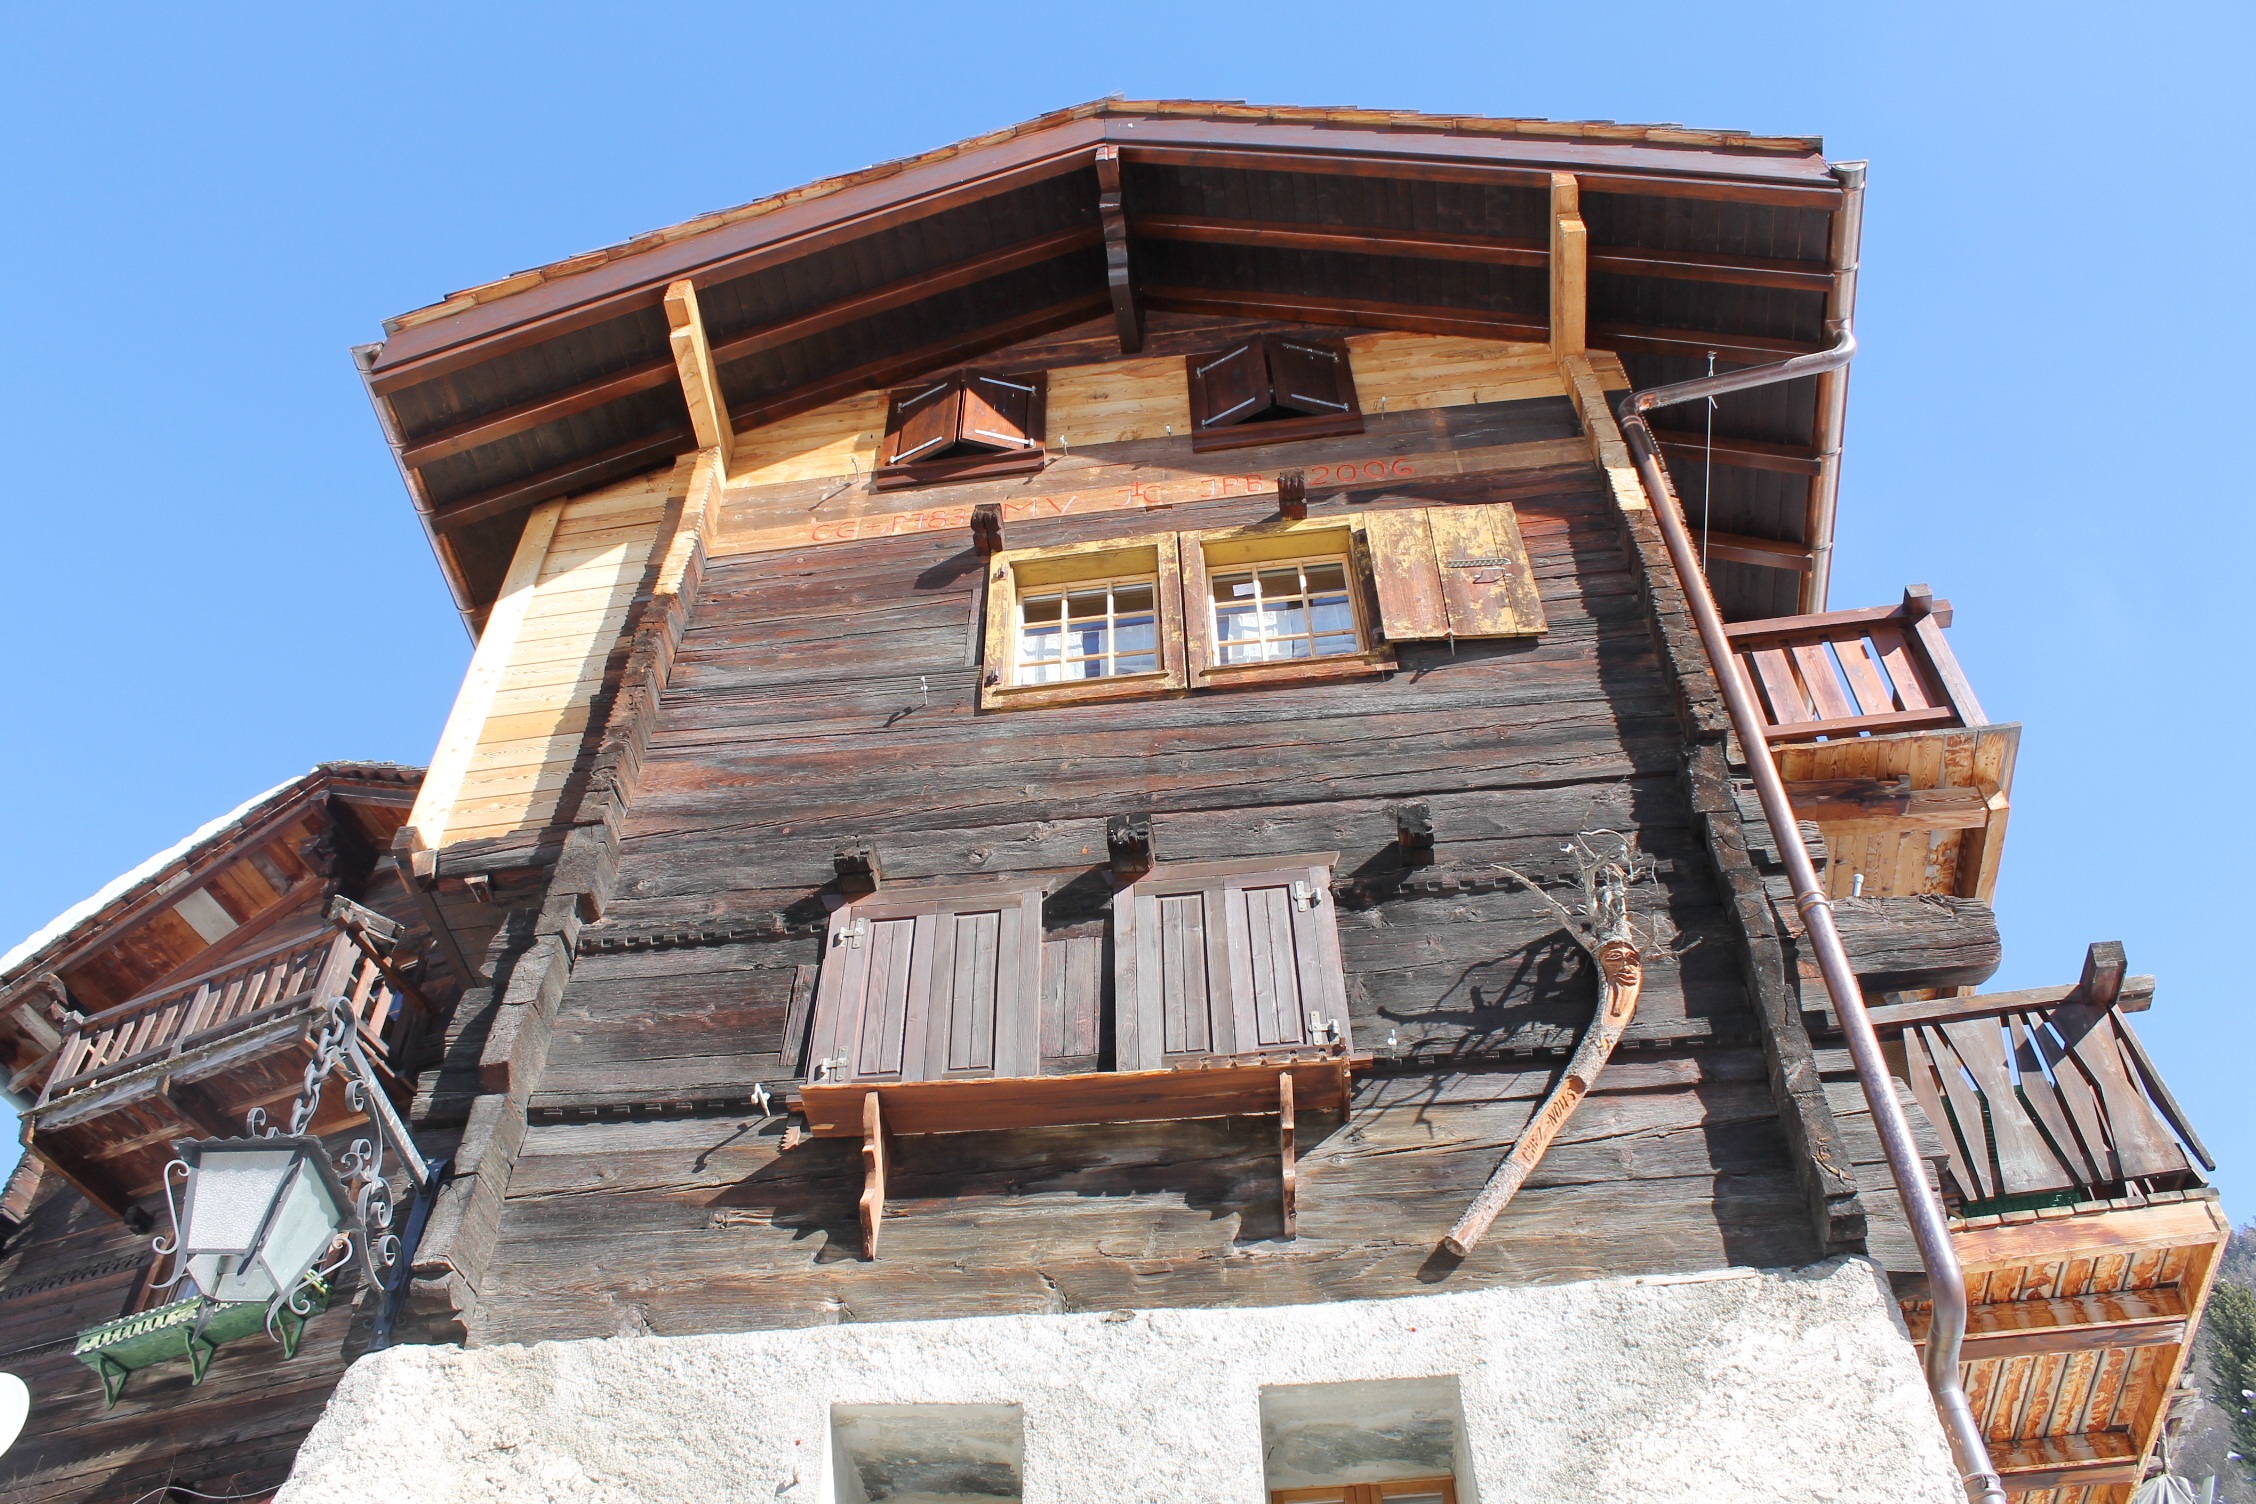
mountain, wood, white, house, roof, building, home, hut, shack, cottage, facade, blue, alps, switzerland, log cabin, chalet, valais, mountain village, hautes alpes, outdoor structure